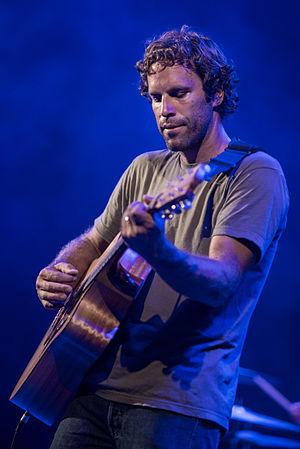
Jack Johnson, surfeur, cinéaste et musicien américain, lors d'un concert à Waikiki (Hawaï). Português: Jack Johnson, cantor e multi-instrumentista americano, em uma apresentação no Waikiki Shell em Honolulu, Havaí, em 2014. Български: Джак Джонсън свири на концерта Уейкики Шел в Хонолулу, Хавай. Днес Джонсън навършва 40. Bosanski: Jack Johnson svira na pozornici Waikiki Shella u Honoluluu, Havaji. Danas slavi četrdeseti rođendan. Čeština: Americký písničkář Jack Johnson na vystoupení ve Waikiki Shell Honolulu Havaj. Dnes oslavuje 40. narozeniny.
Jack Johnson est un surfeur, cinéaste et musicien américain né le 18 mai 1975 à Honolulu.